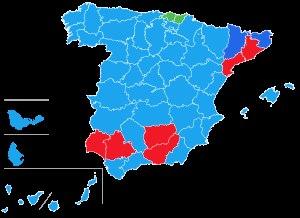
Les élections générales espagnoles de 2000 se tiennent le dimanche 12 mars 2000, afin d'élire les 350 députés et 208 des 259 sénateurs de la VIIᵉ législature des Cortes Generales.